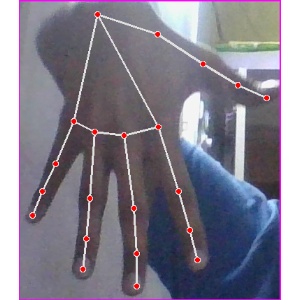
अक्षर: ढ